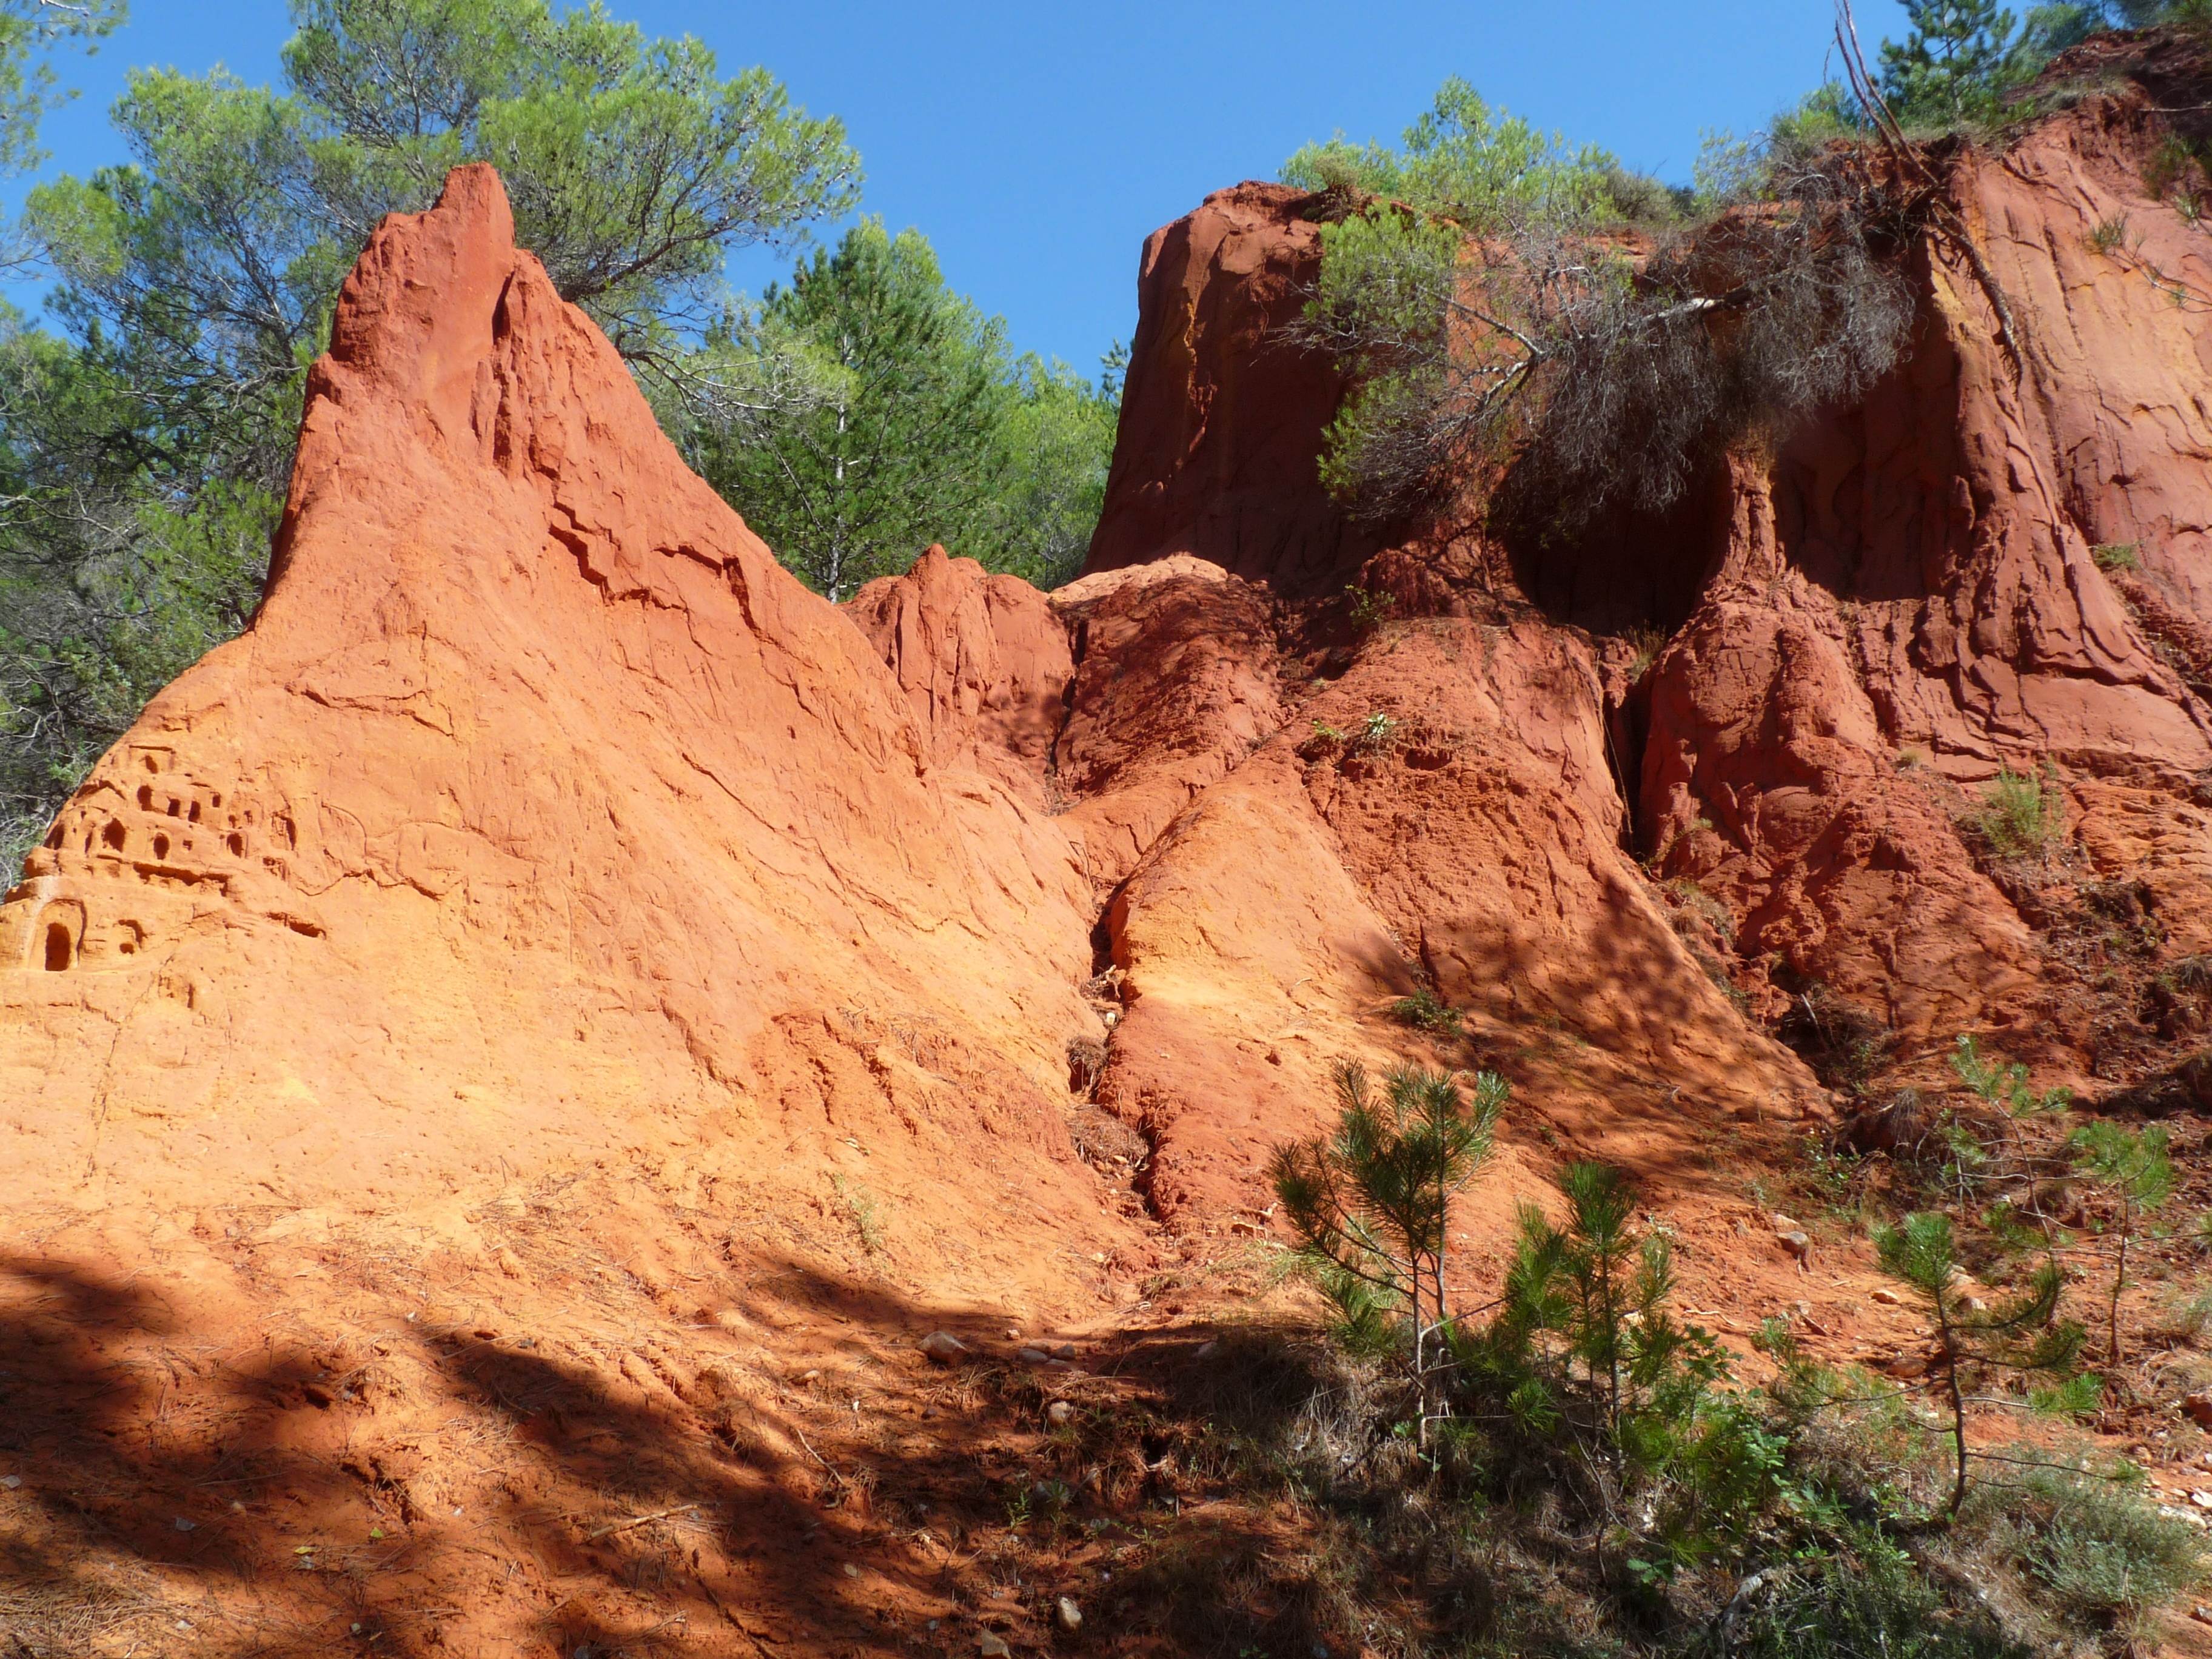
sandstone, rock, sky, plant community, plant, natural landscape, mountain, bedrock, vegetation, terrain, formation, mountainous landforms, landscape, tree, outcrop, geological phenomenon, erosion, plateau, soil, geology, hill, shrubland, fault, badlands, batholith, escarpment, nature reserve, wadi, intrusion, slope, trail